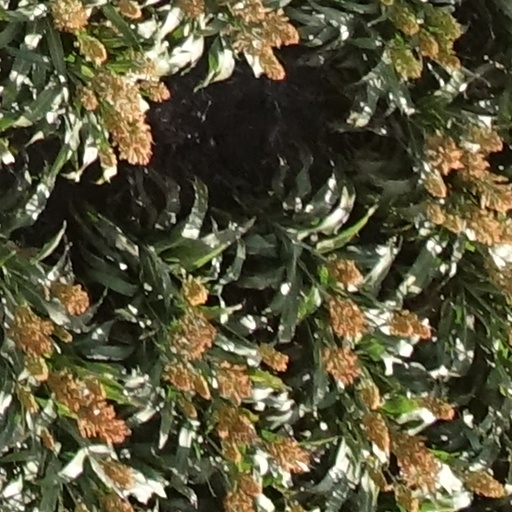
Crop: sorghum